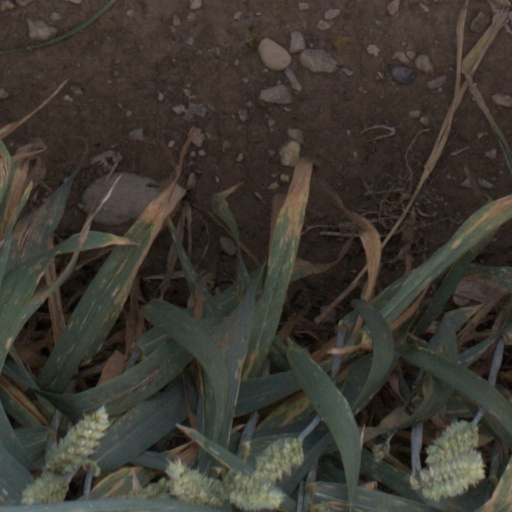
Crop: wheat